Thomas Eagleton

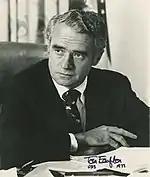
x170px

Eagleton was reelected to the Senate in 1974 with 60% of the vote against Thomas B. Curtis, who had been his opponent in 1968. In 1980, he was reelected by a closer-than-expected margin over St. Louis County Executive Gene McNary.